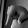
ASL letter: Q